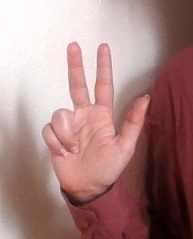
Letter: al